Kettle hat

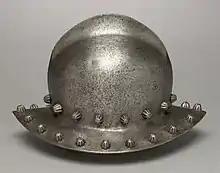
Italian kettle hat, last quarter of the 15th century, Cleveland Museum of Art

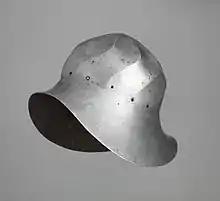
Netherlands/Burgundian kettle hat with a fluted skull, c. 1475, Metropolitan Museum of Art.

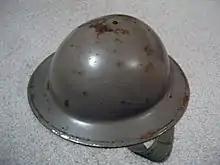
A British Mark II steel Brodie helmet as issued in the Second World War

A kettle hat, also known as a war hat, was a type of combat helmet made of iron or steel in the shape of a brimmed hat. There were many design variations, with the common element being a wide brim that afforded extra protection to the wearer. It gained its common English language name from its resemblance to a metal cooking pot (the original meaning of "kettle"). The kettle hat was common all over Medieval Europe, and was called "Eisenhut" in German and "chapel de fer" in French (both names mean "iron hat" in English).